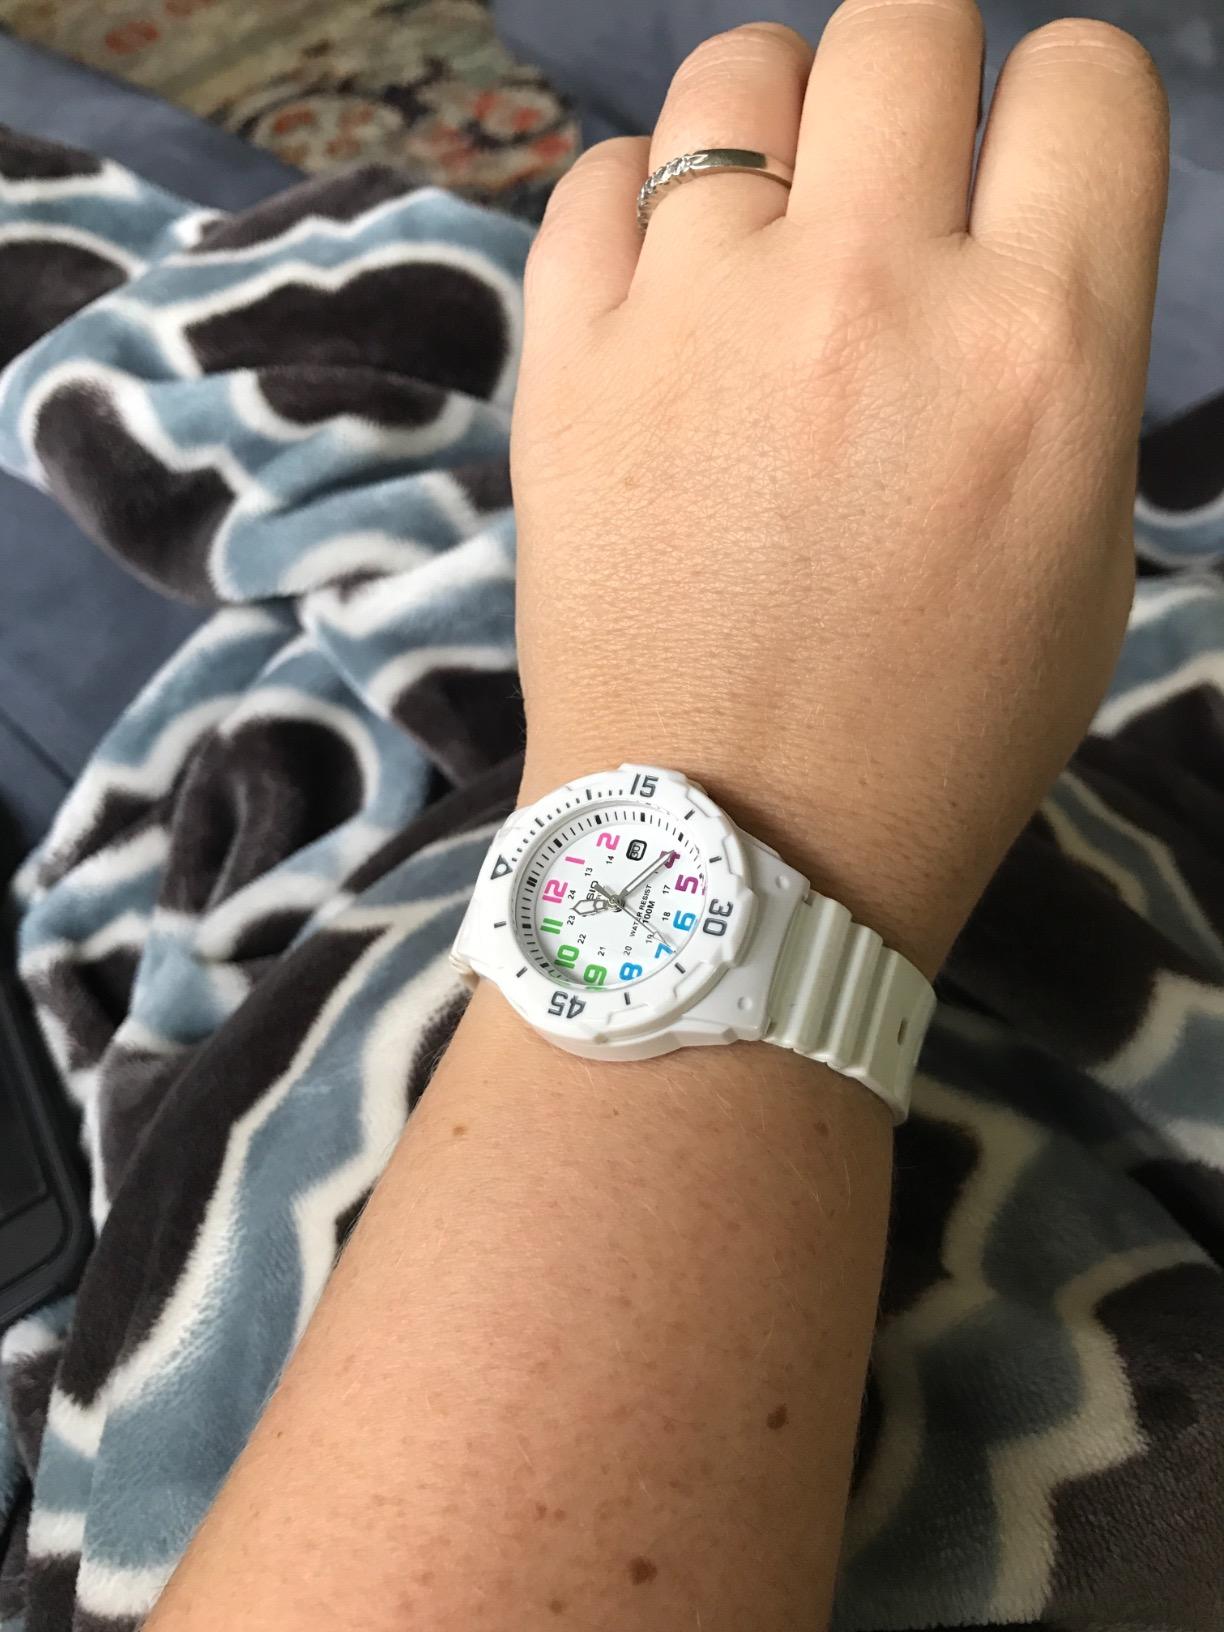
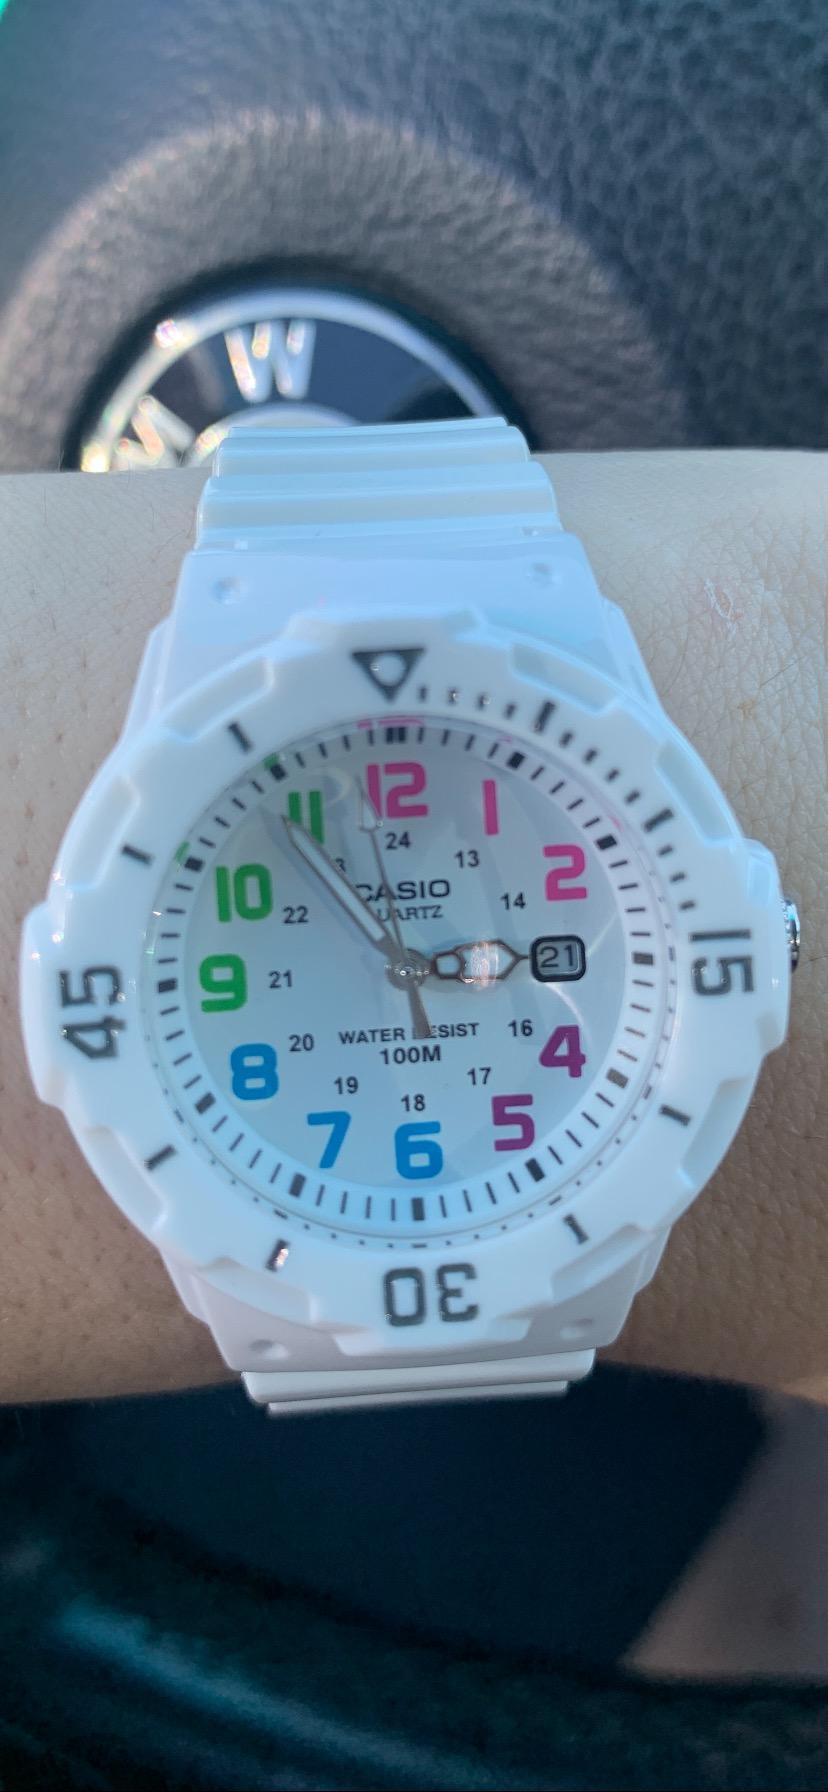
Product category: accessories_watch
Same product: yes